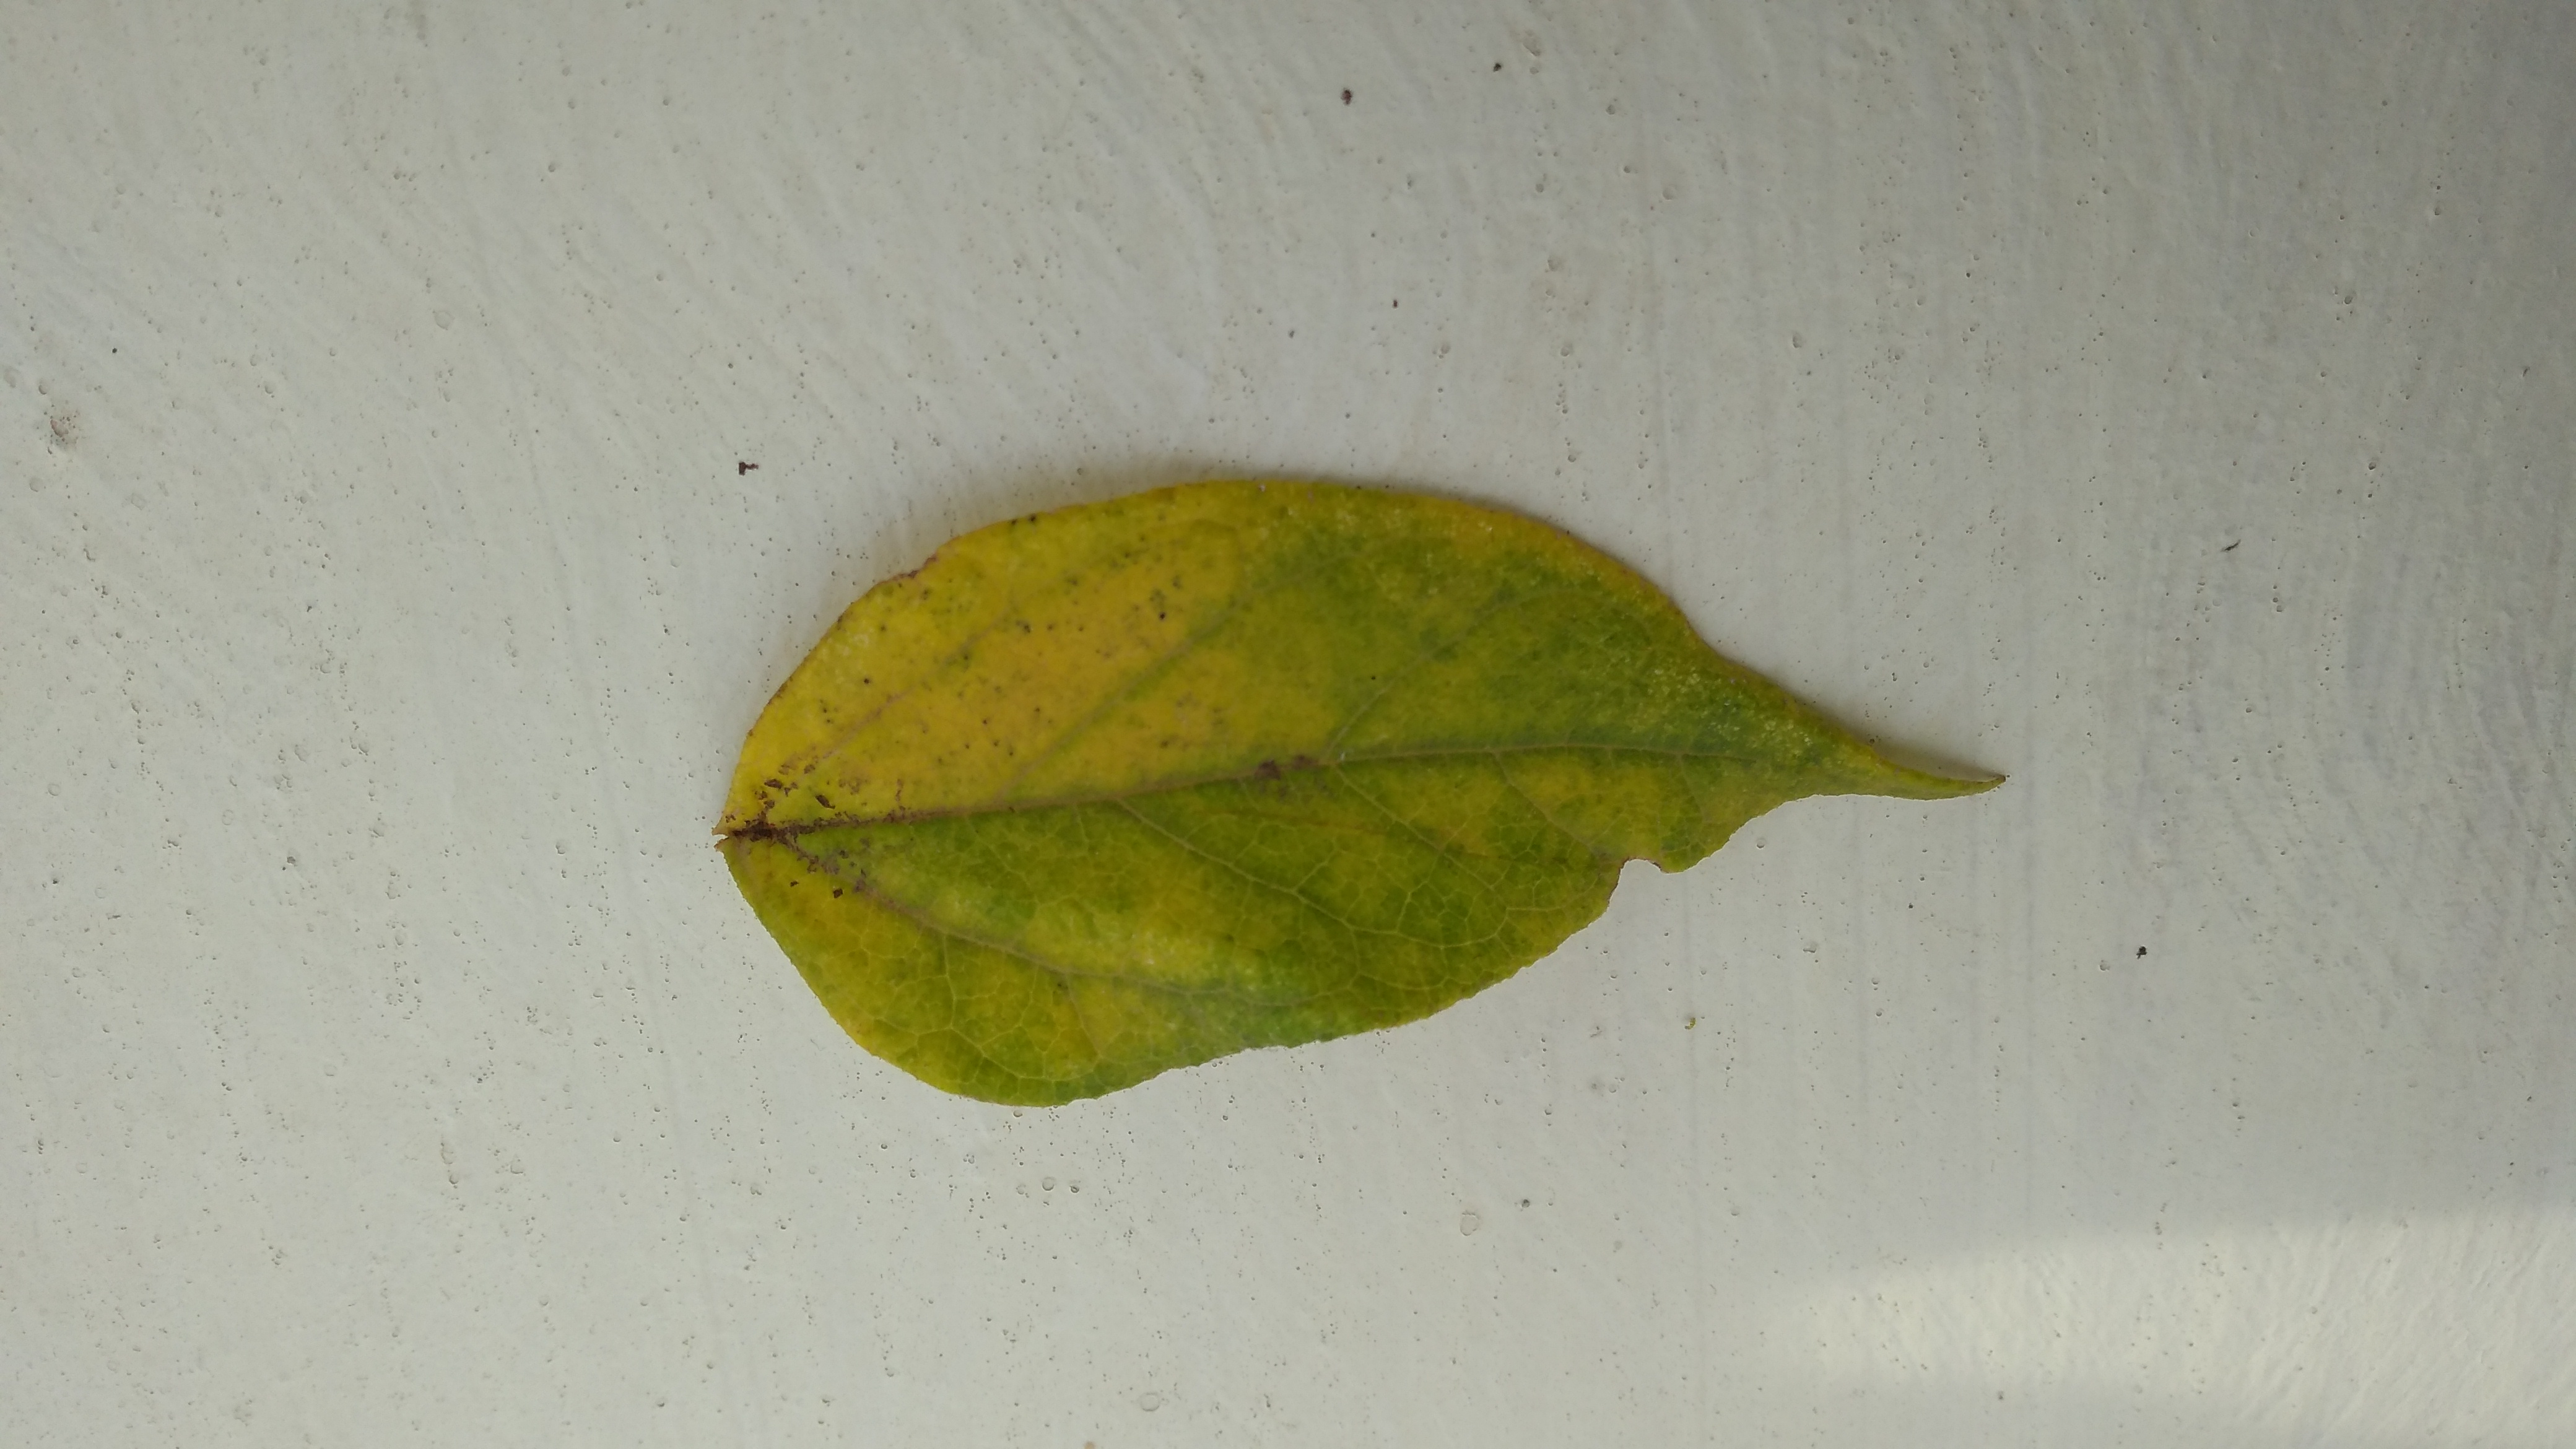
Plant: Parijatha